Kasauti (1941 film)

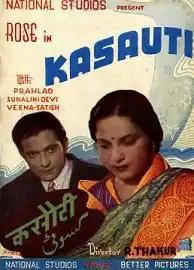

Kasauti (means Criterion) is an Indian film directed by Ramchandra Thakur released in 1941. The film also had Baby Meena (Meena Kumari) as a child artist.